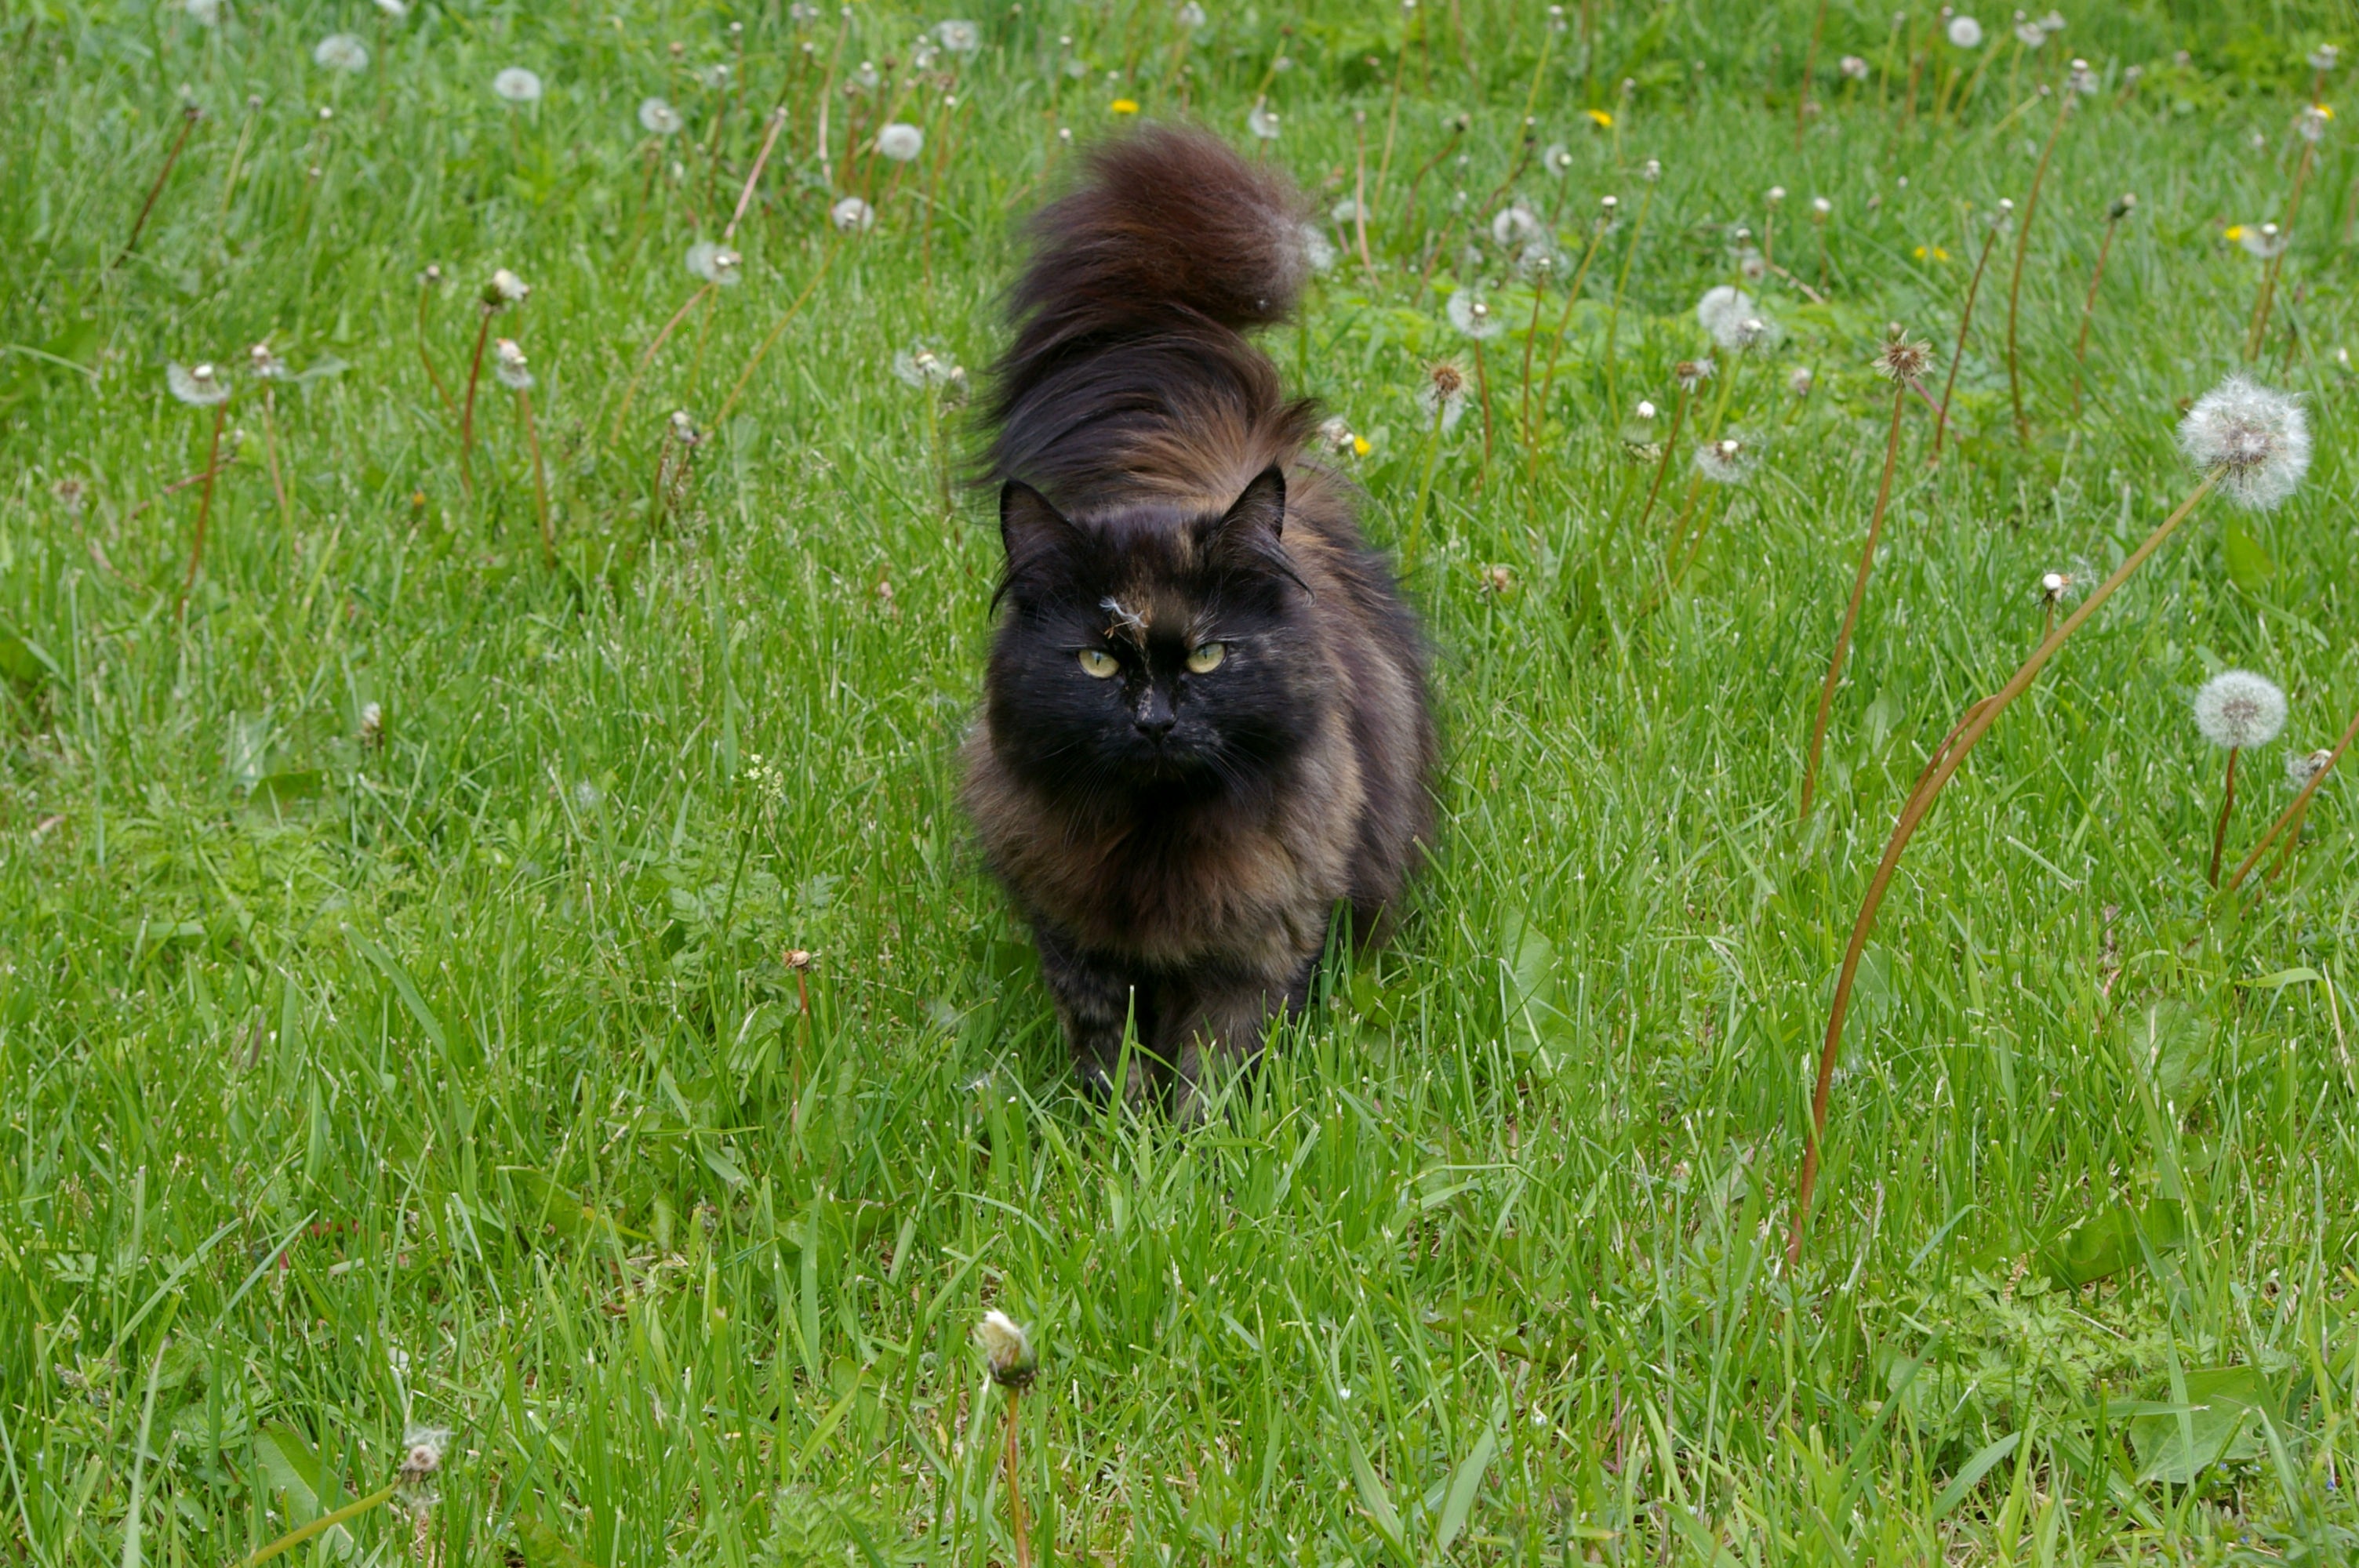
grass, lawn, meadow, prairie, dog, wildlife, cat, mammal, fauna, tail, dandelions, vertebrate, pomeranian, long haired, dog like mammal, dog breed group